Osteoporosis

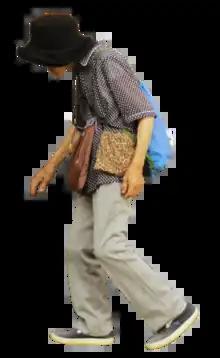
Elderly woman with osteoporosis showing a curved back from compression fractures of her back bones.

Osteoporosis is a systemic skeletal disorder characterized by low bone mass, micro-architectural deterioration of bone tissue leading to more porous bone, and consequent increase in fracture risk.